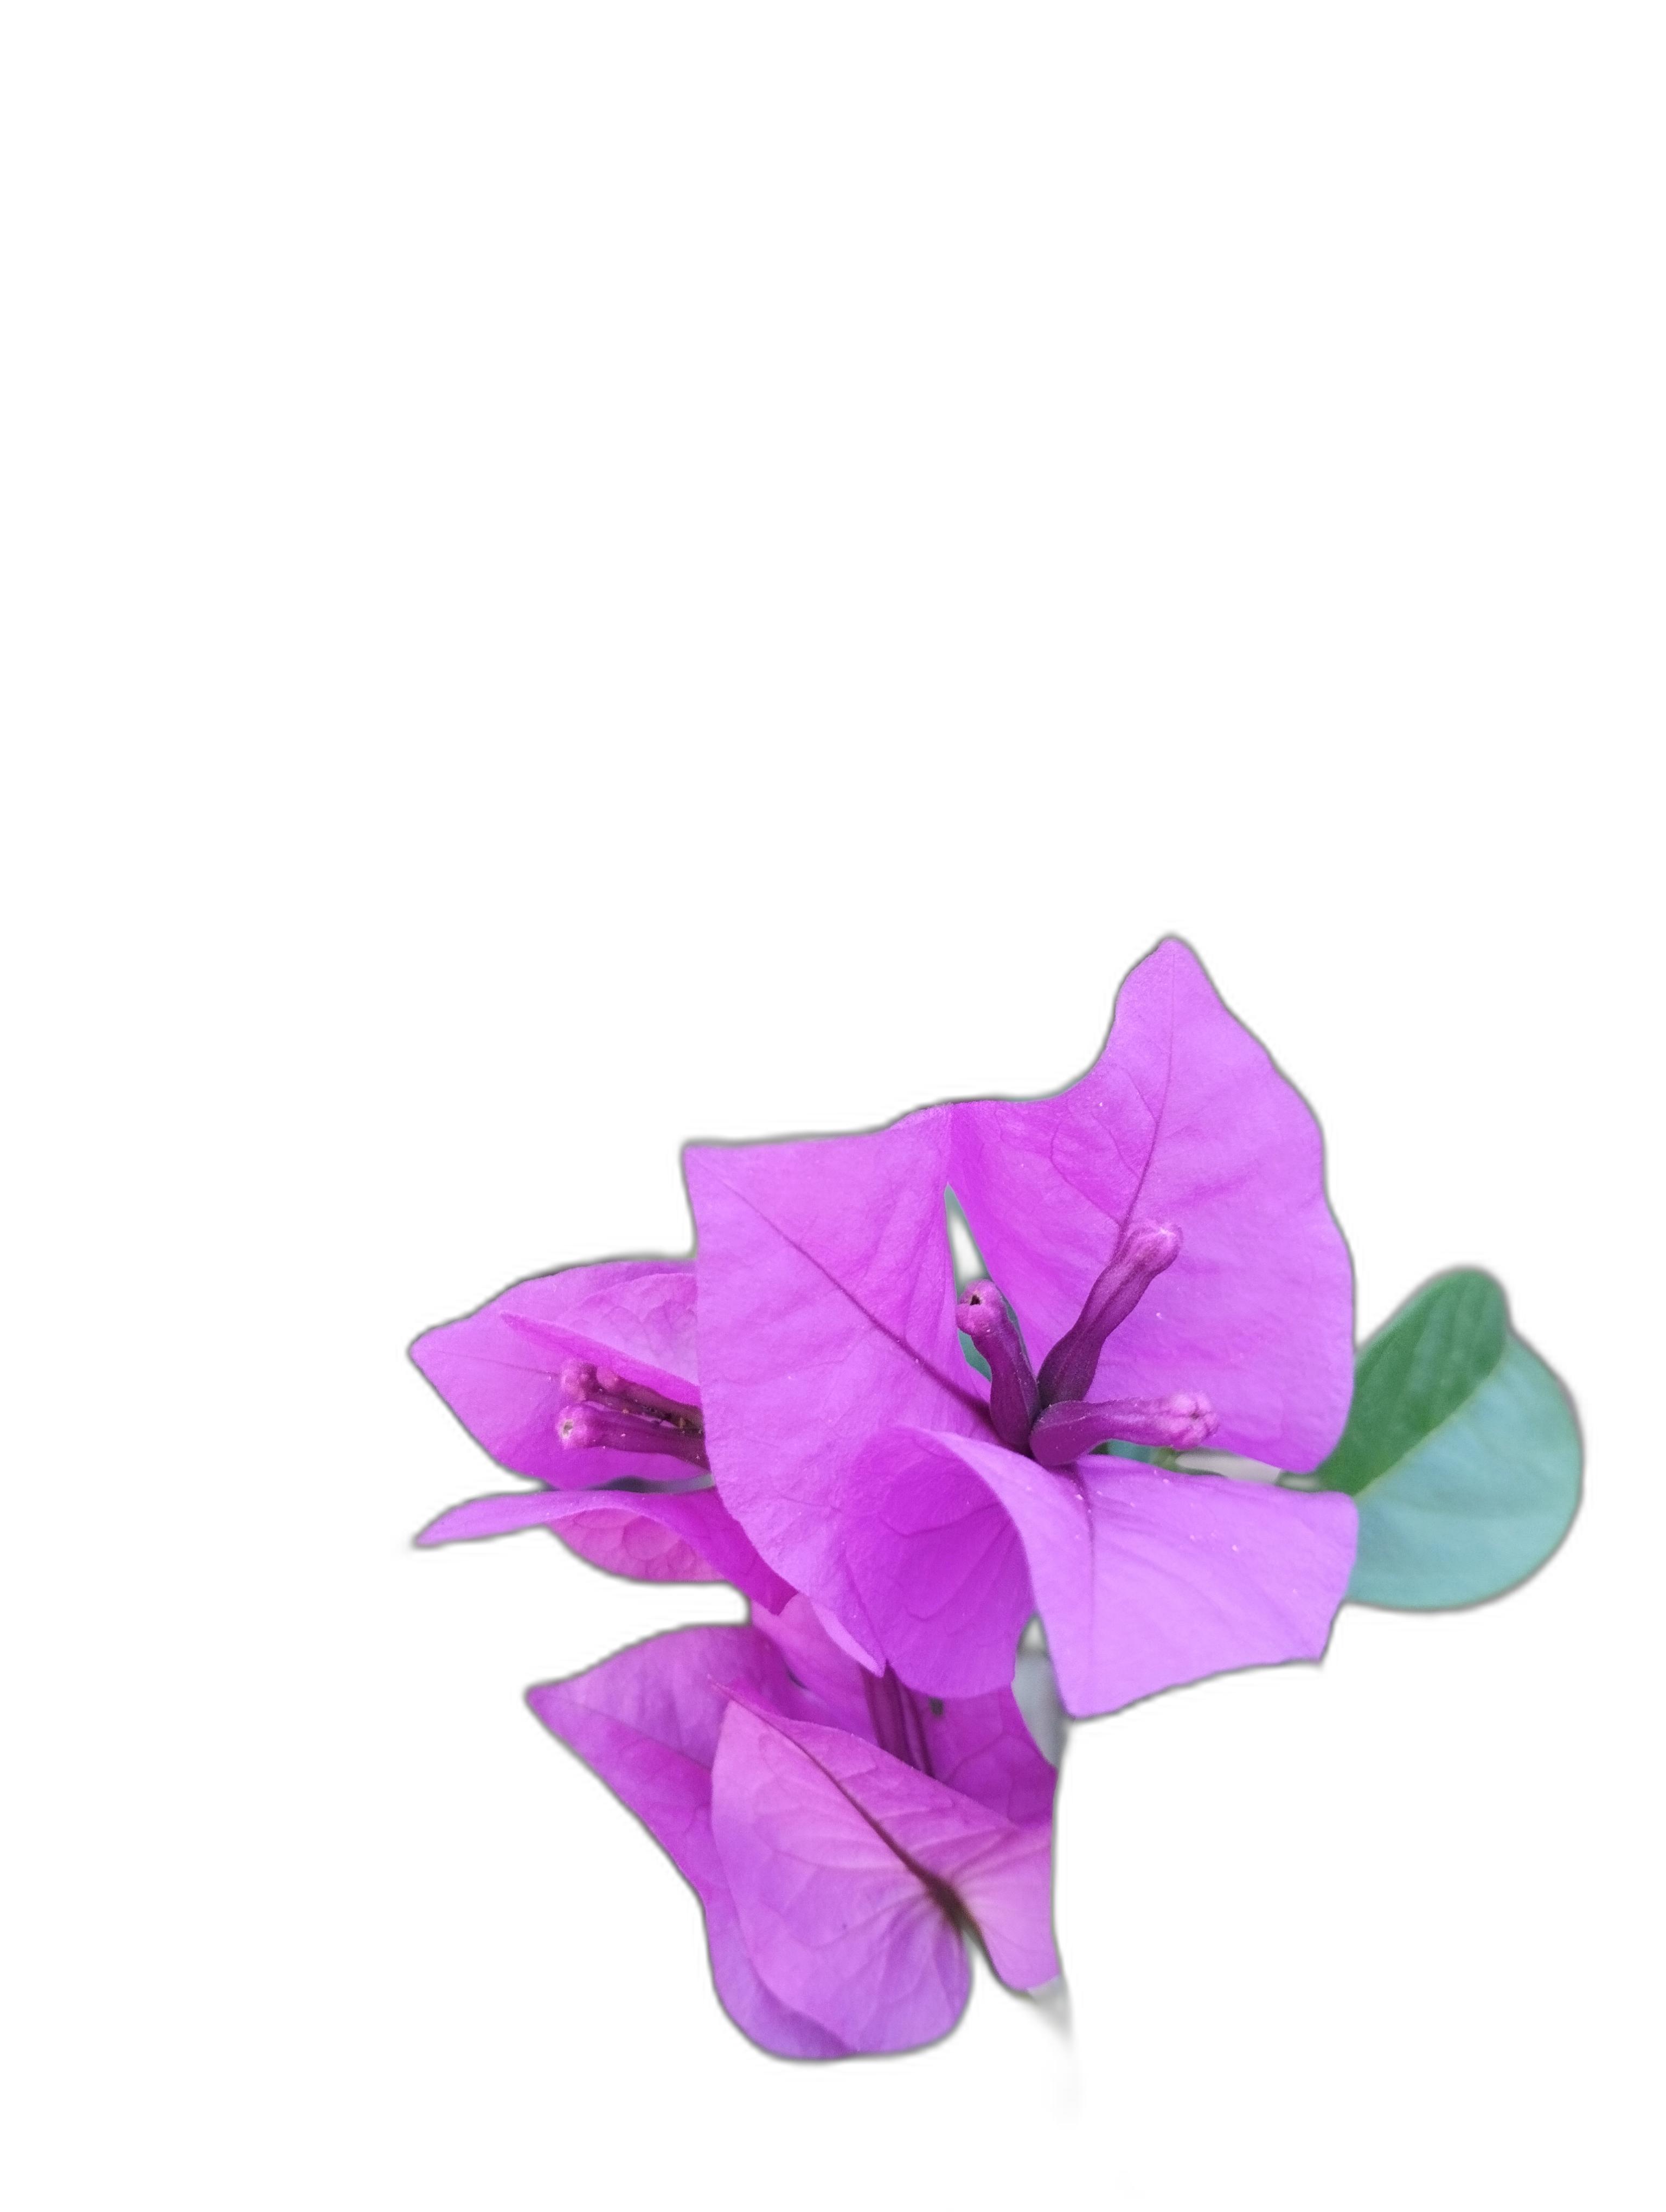
Label: Bougainvillea